Amandine Bourgeois

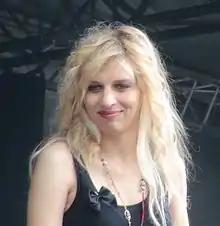

Amandine Bourgeois (born 12 June 1979, in Angoulême, Charente) is a French singer. She was the winner of the sixth edition of the French version of the "Pop Idol" series "Nouvelle Star" in 2008. On 26 July 2014, Bourgeois participated in the television game show Fort Boyard.